Rio Ferdinand

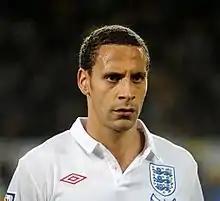
Ferdinand on international duty, 2009

On 25 March 2008, it was announced that Ferdinand would wear the captain's armband for Fabio Capello's second game in charge of the national team, ahead of John Terry, Steven Gerrard or David Beckham, who some believed would be named captain to mark his 100th cap for his country. An FA statement suggested that the decision to name Ferdinand as captain was part of Capello's plans of rotating the captaincy before naming an official captain for September's World Cup qualifiers. On 19 August, however, Ferdinand lost out to Terry in retaining the captain's armband but was named vice-captain by Fabio Capello.